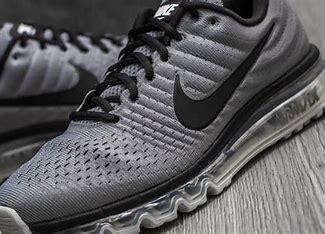
Brand: Nike
Model: Air Max 2017